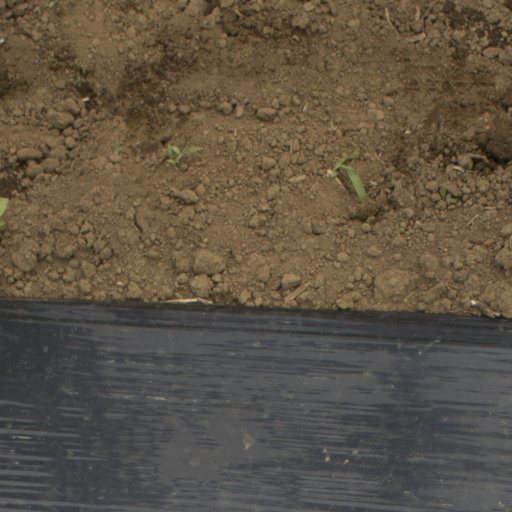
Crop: Jerusalem artichoke